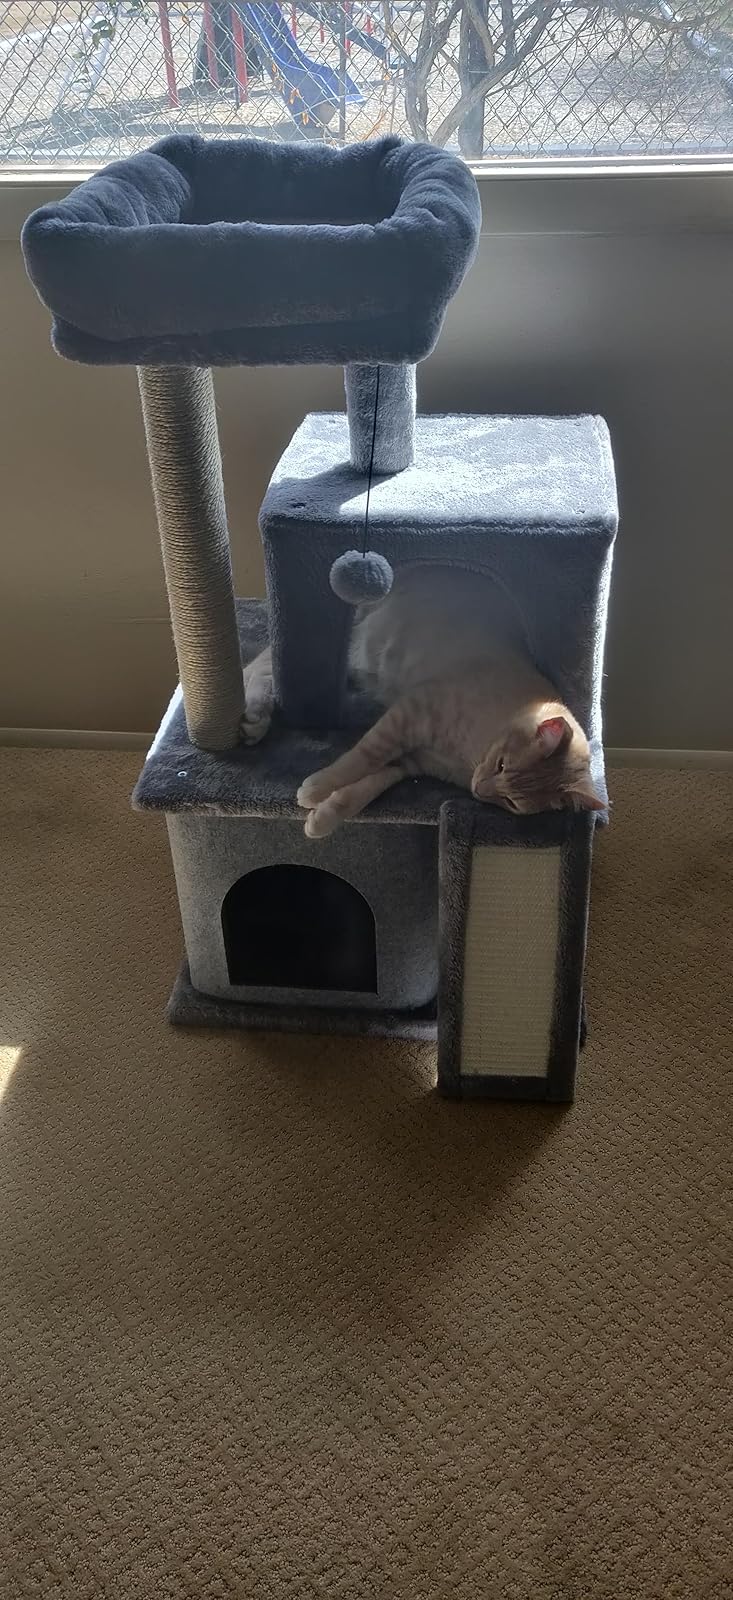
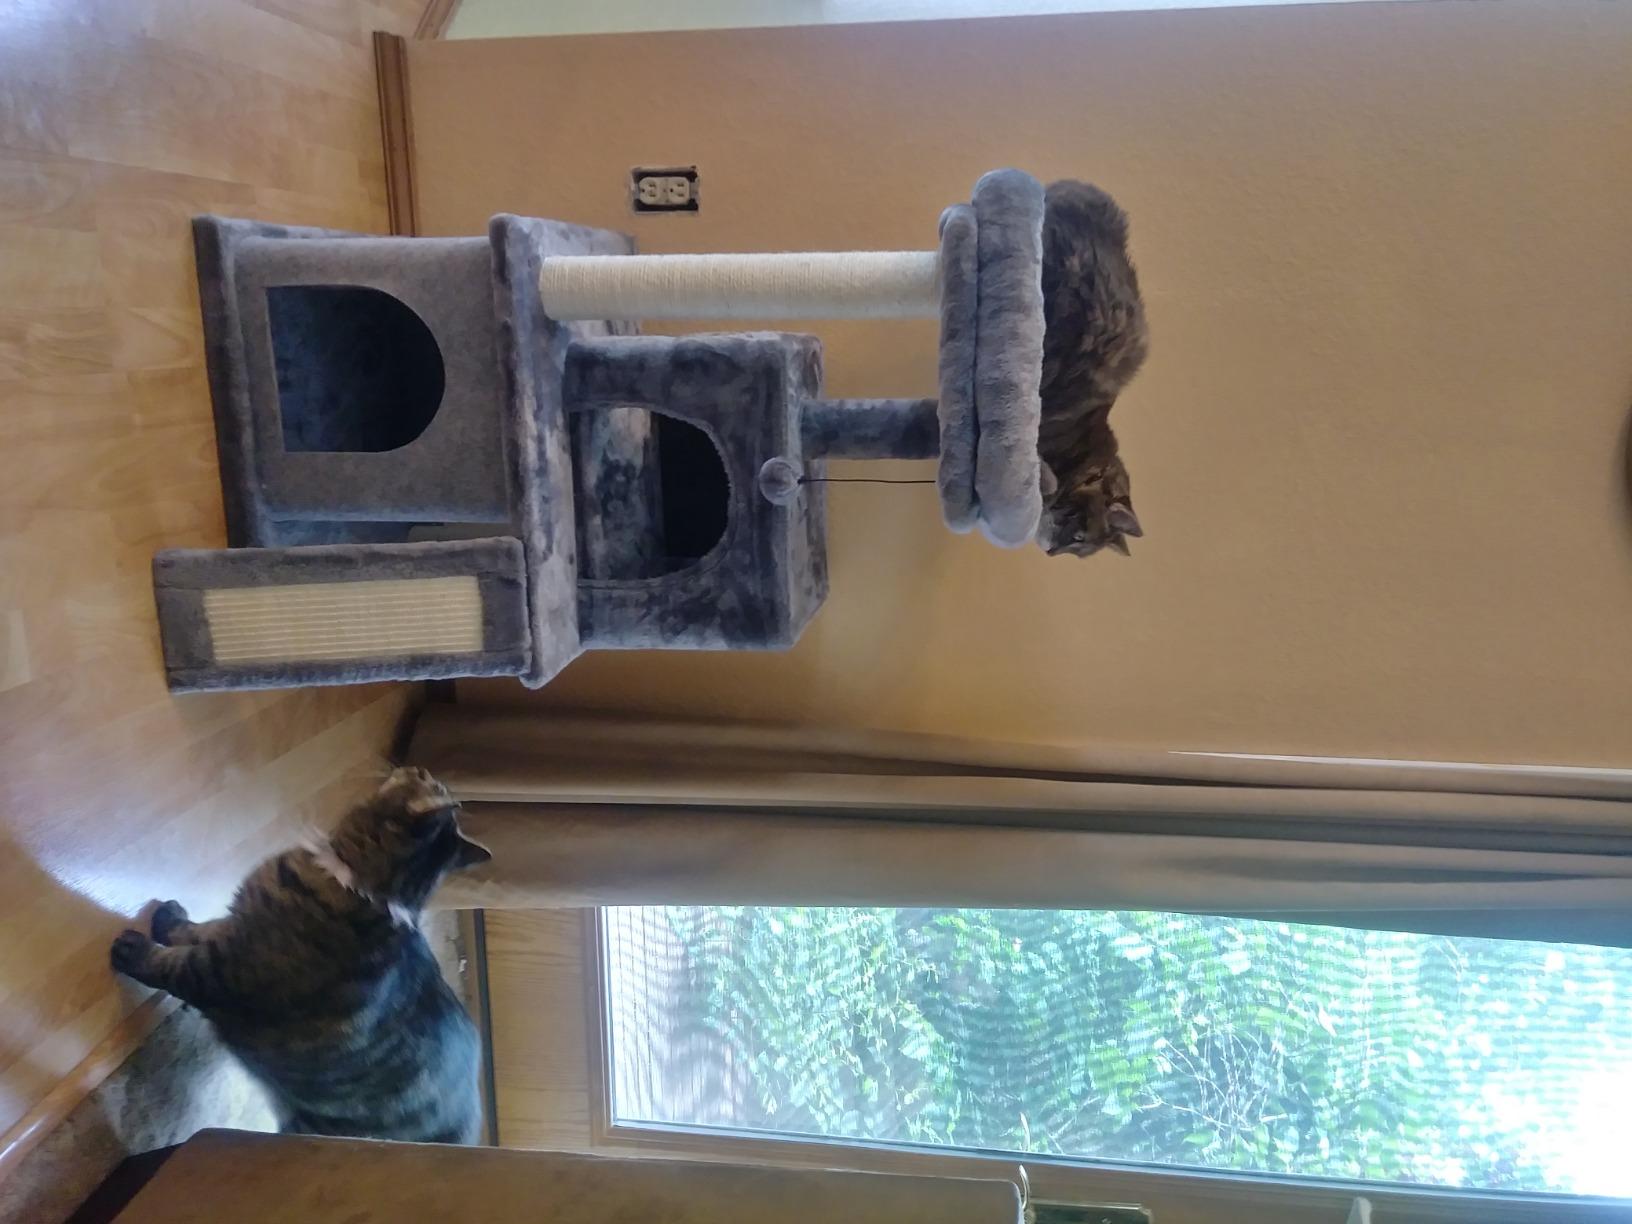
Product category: items_cat tree
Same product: yes